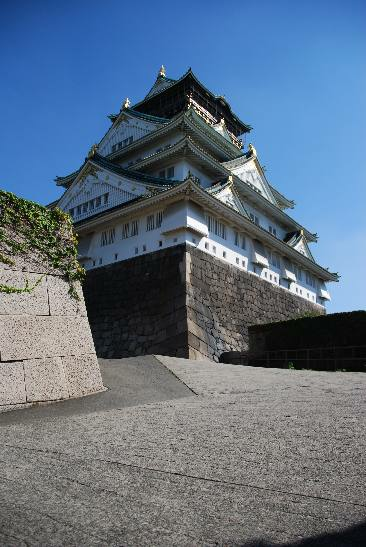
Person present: No